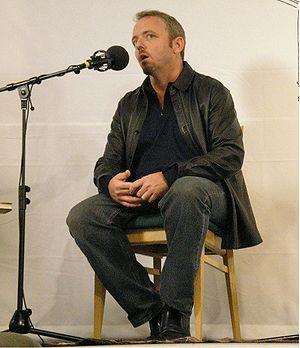
Clint Eastwood [klɪnt istwʊd], né le 31 mai 1930 à San Francisco, est un acteur, réalisateur, compositeur et producteur de cinéma américain.